Thruxton, Hampshire

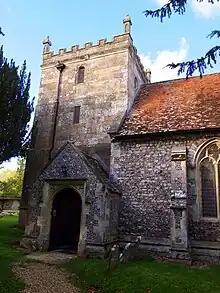
St Peter and St Paul's church

Parts of the parish church of St Peter and St Paul's date from the thirteenth century and contain the tombs of three knights.